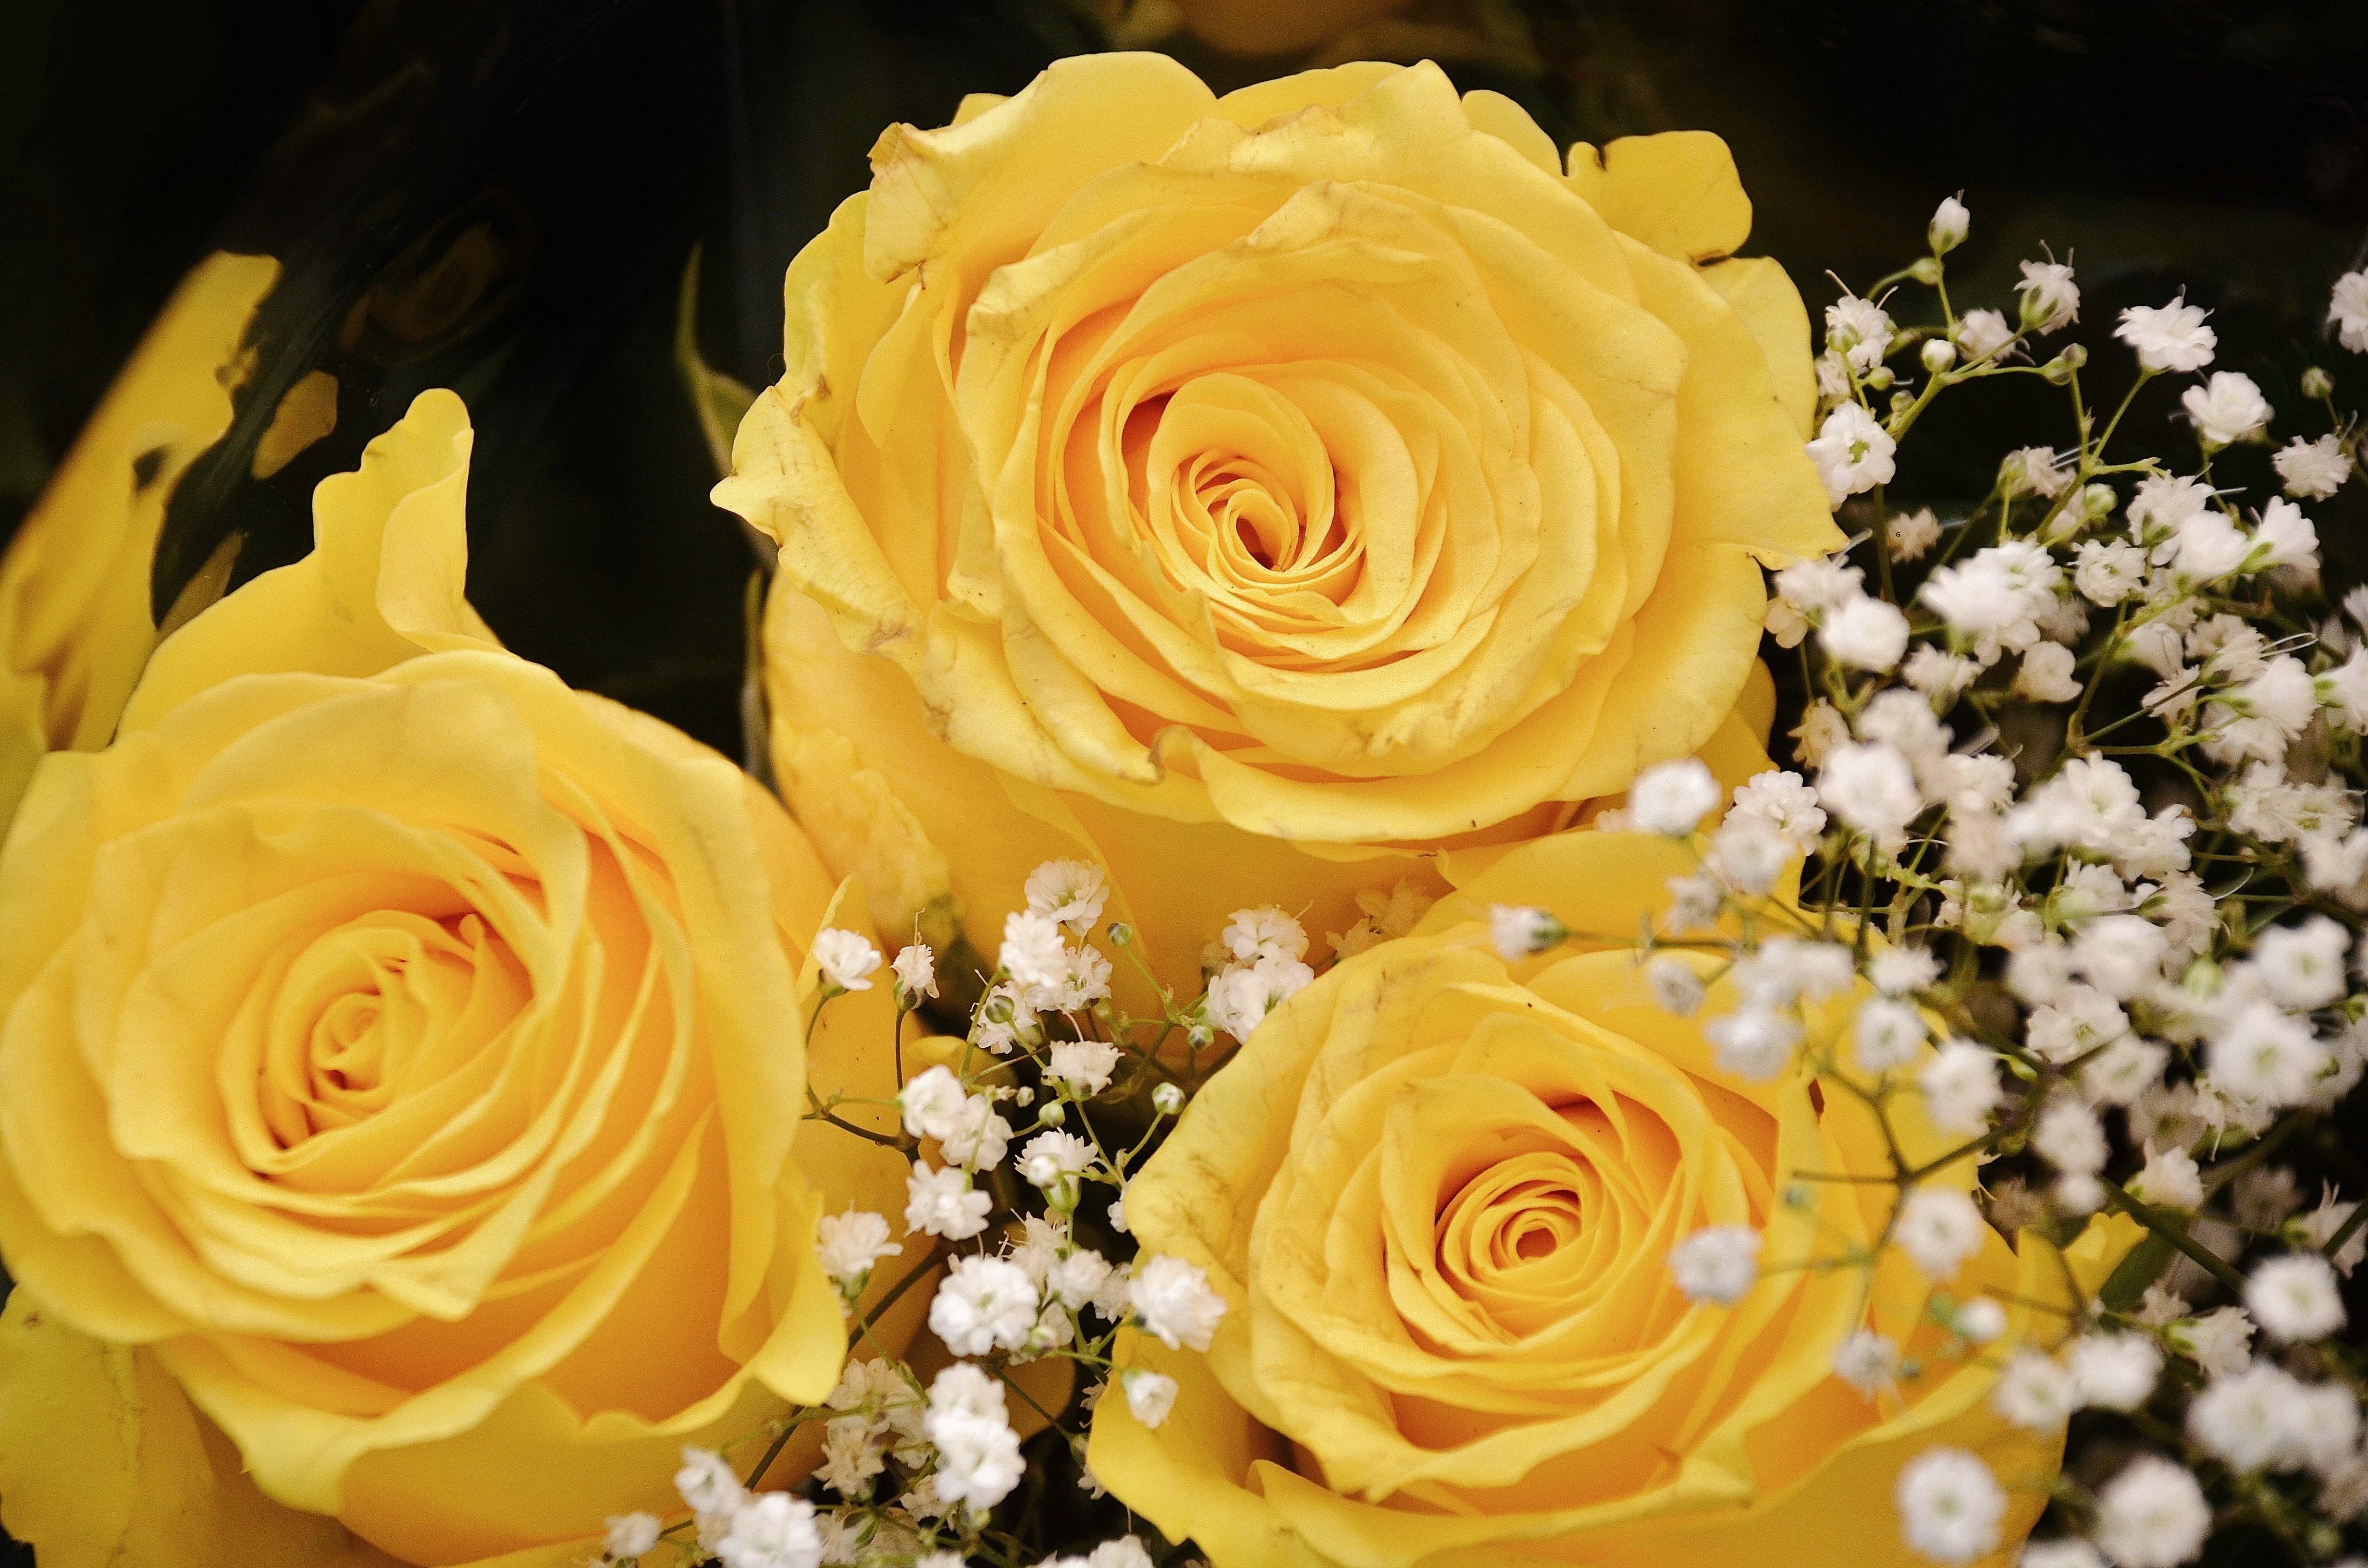
blossom, plant, flower, petal, rose, yellow, flora, flowers, roses, floristry, macro photography, flowering plant, garden roses, rose family, flower bouquet, cut flowers, floral design, land plant, flower arranging